Sreenivasan filmography

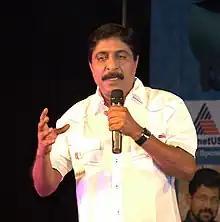
Sreenivasan

This article presents the filmography of Malayali Indian actor, screenwriter, film director, dubbing artist and film producer Sreenivasan.